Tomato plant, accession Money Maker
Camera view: horizontal (90 deg, fisheye); turntable rotation: 90 degrees
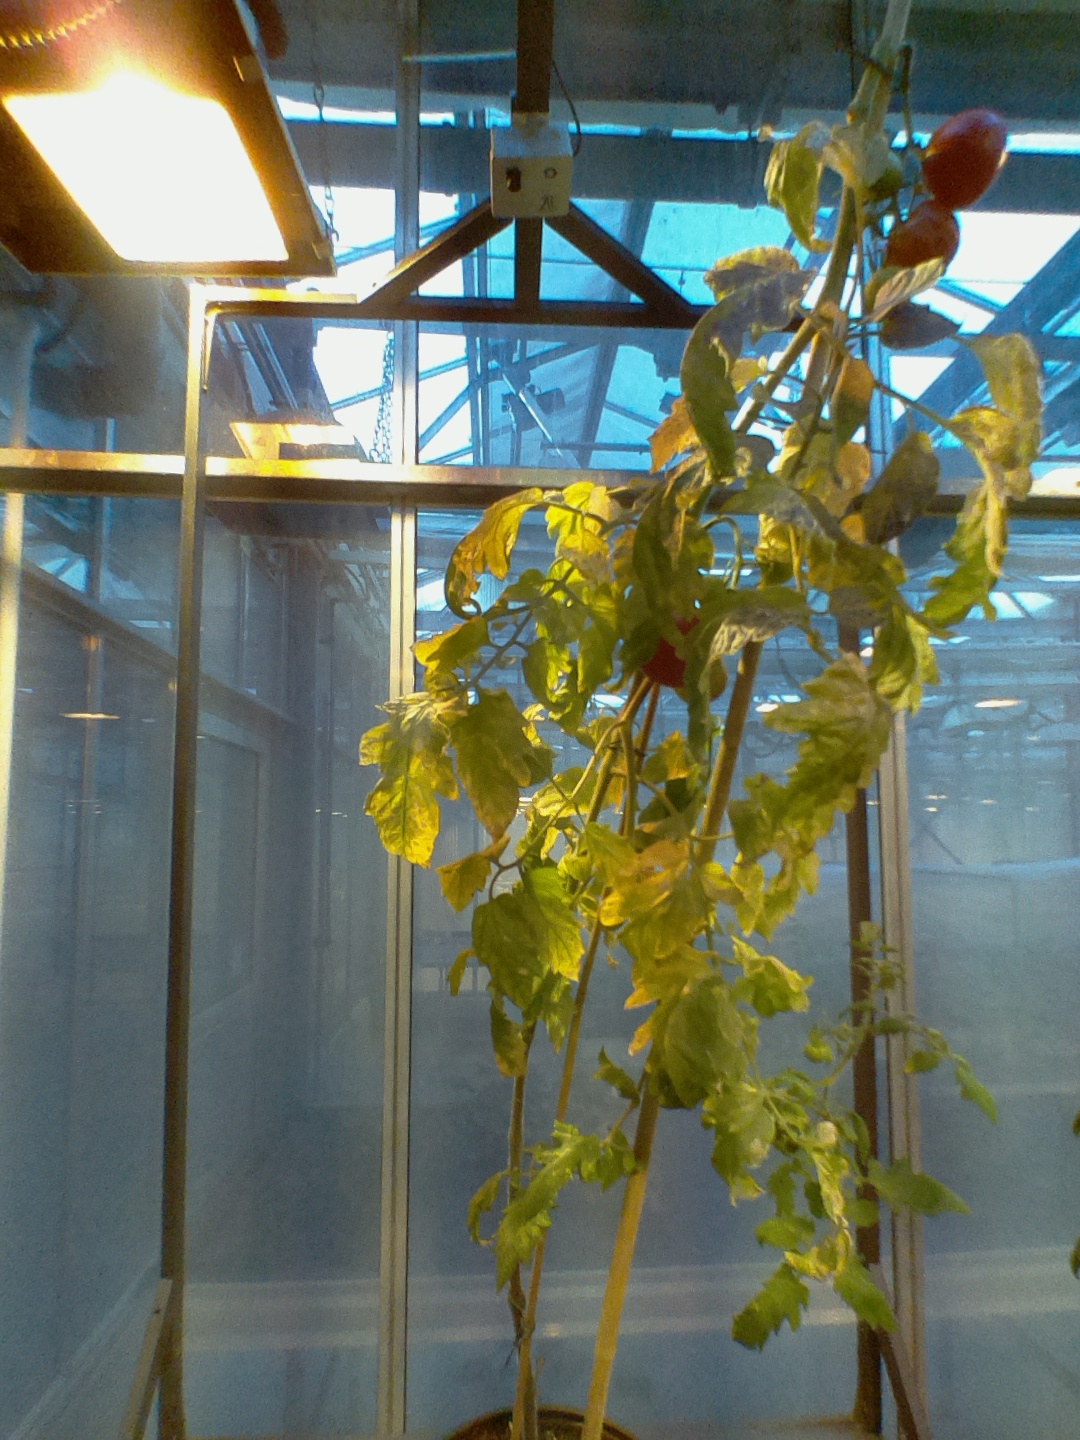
BBCH growth stage 89: 90%-100% of fruits show typical fully ripe color